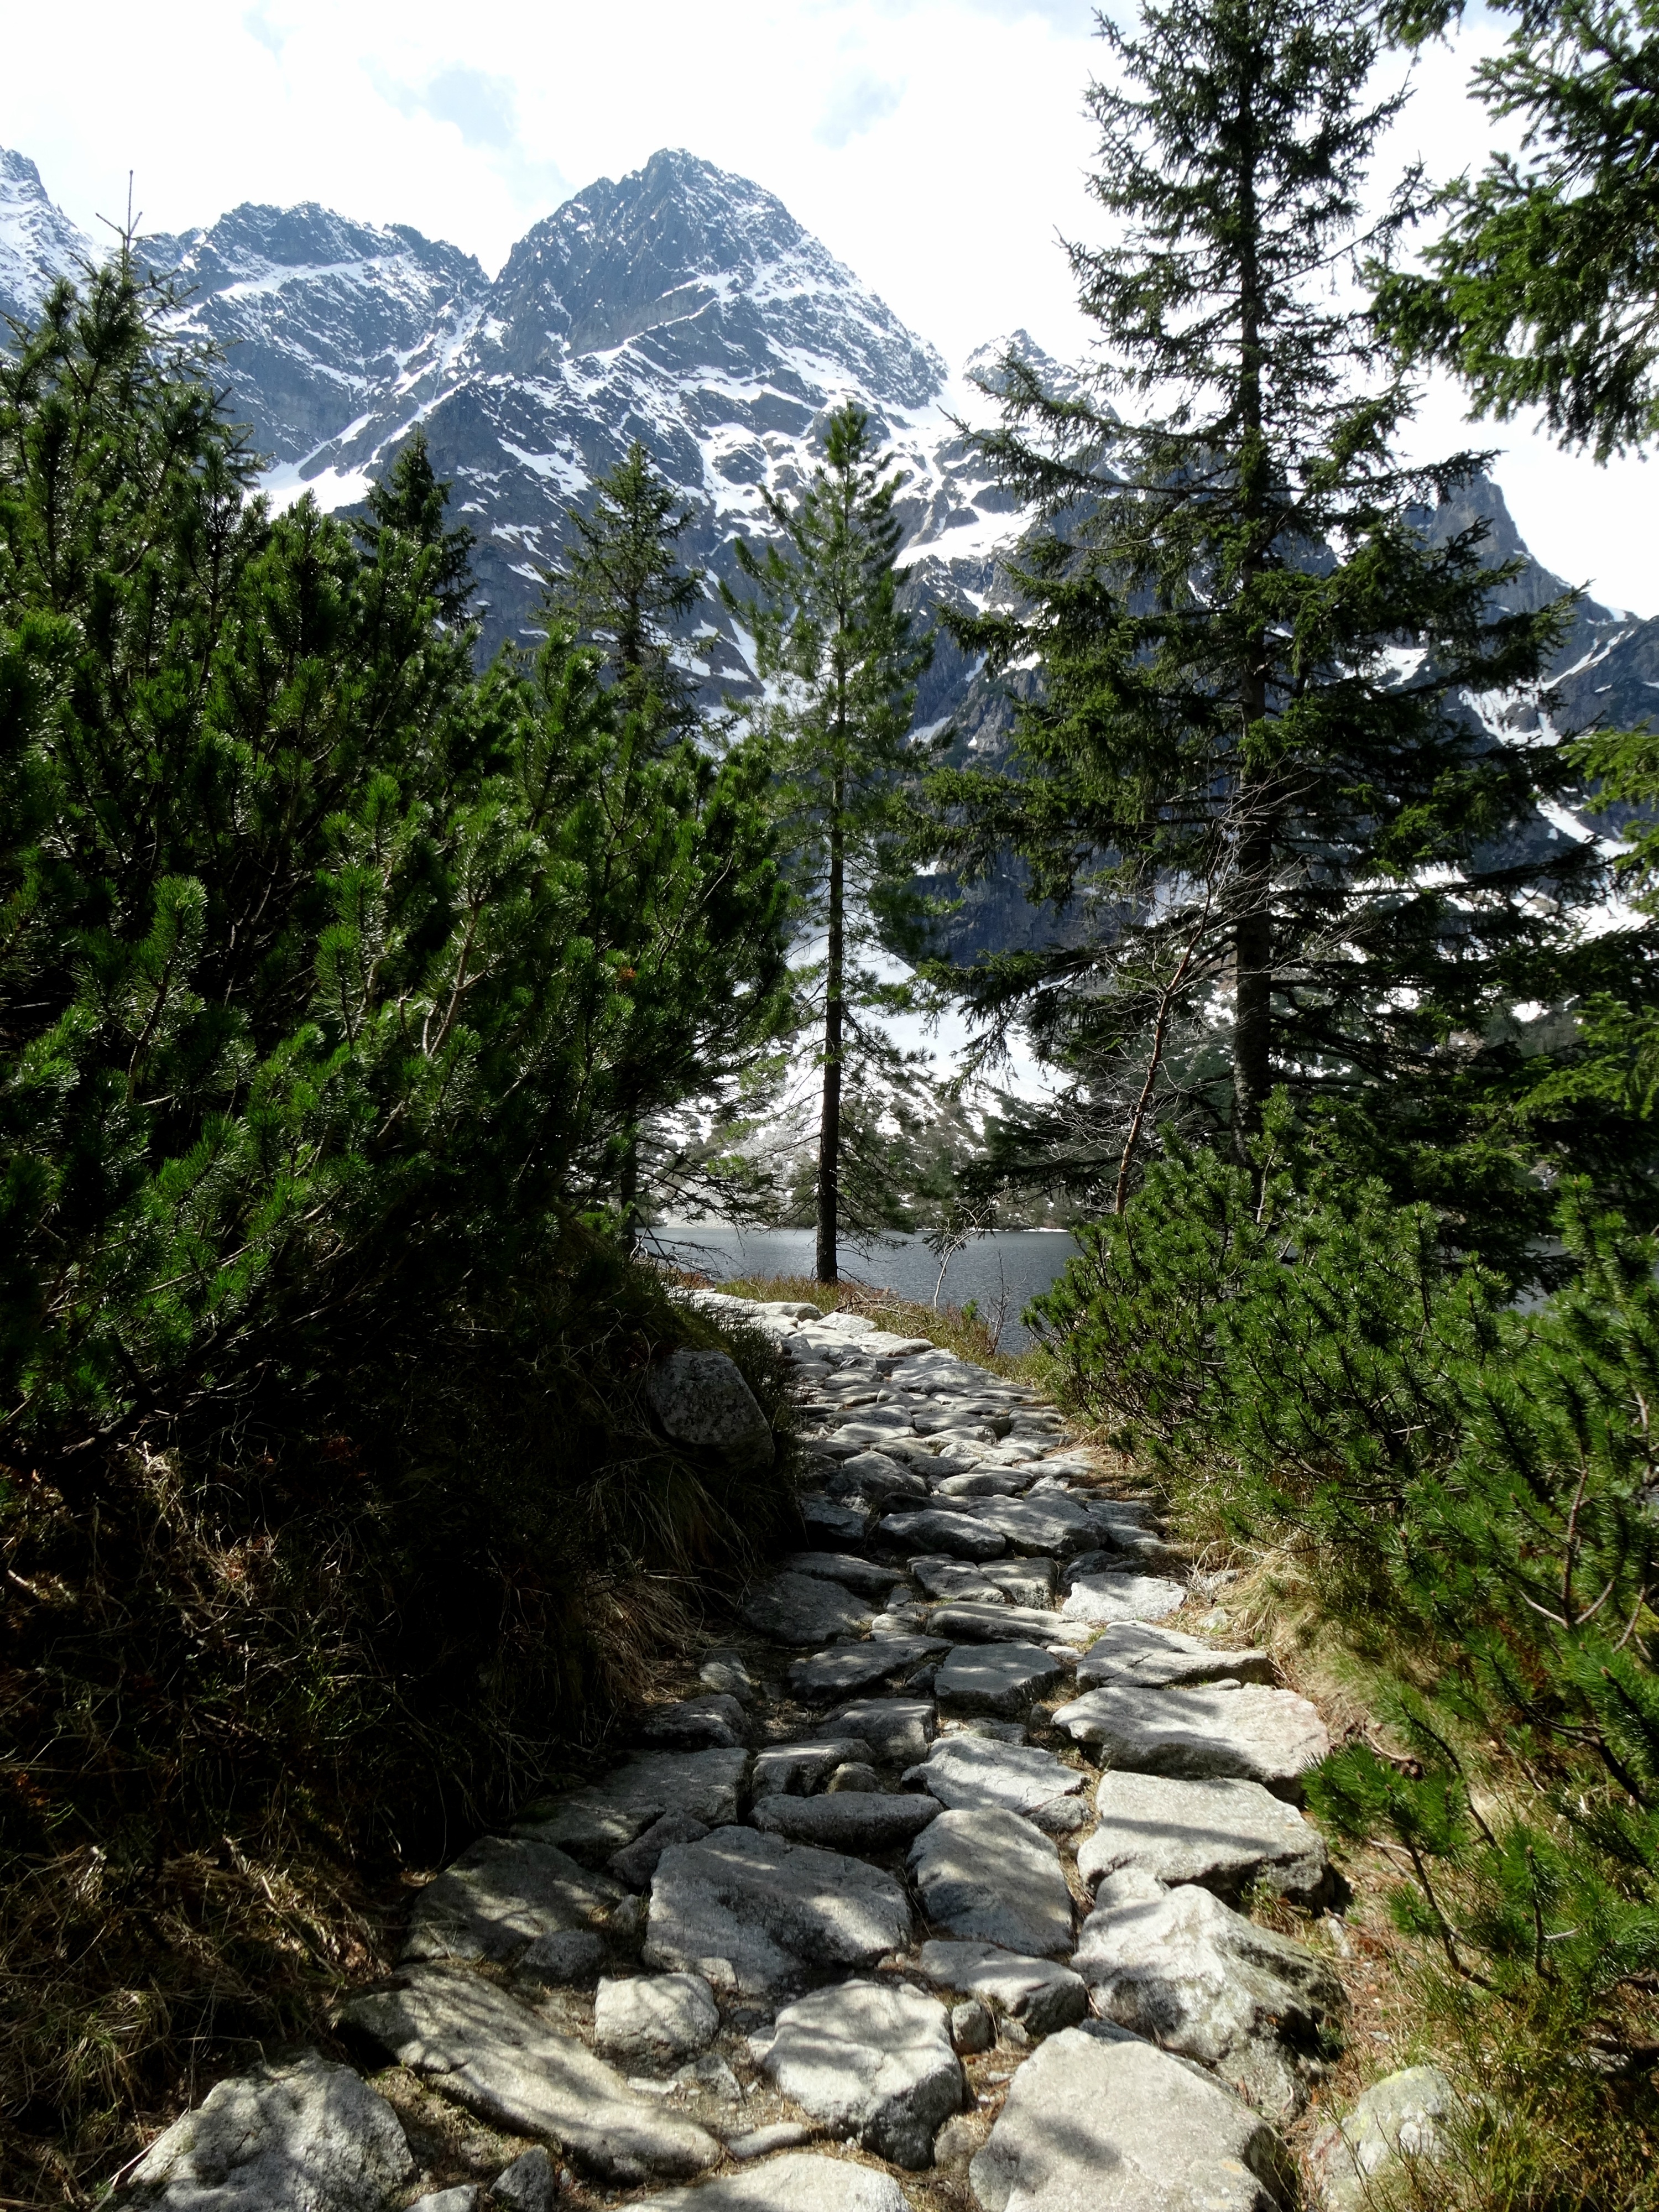
landscape, tree, nature, forest, rock, wilderness, walking, mountain, hiking, trail, adventure, river, valley, mountain range, stream, holiday, national park, ridge, mountains, alps, backpacking, ravine, plateau, woodland, ecosystem, tatry, hiking trail, landform, mountain pass, morskie oko, geographical feature, mountainous landforms, geological phenomenon